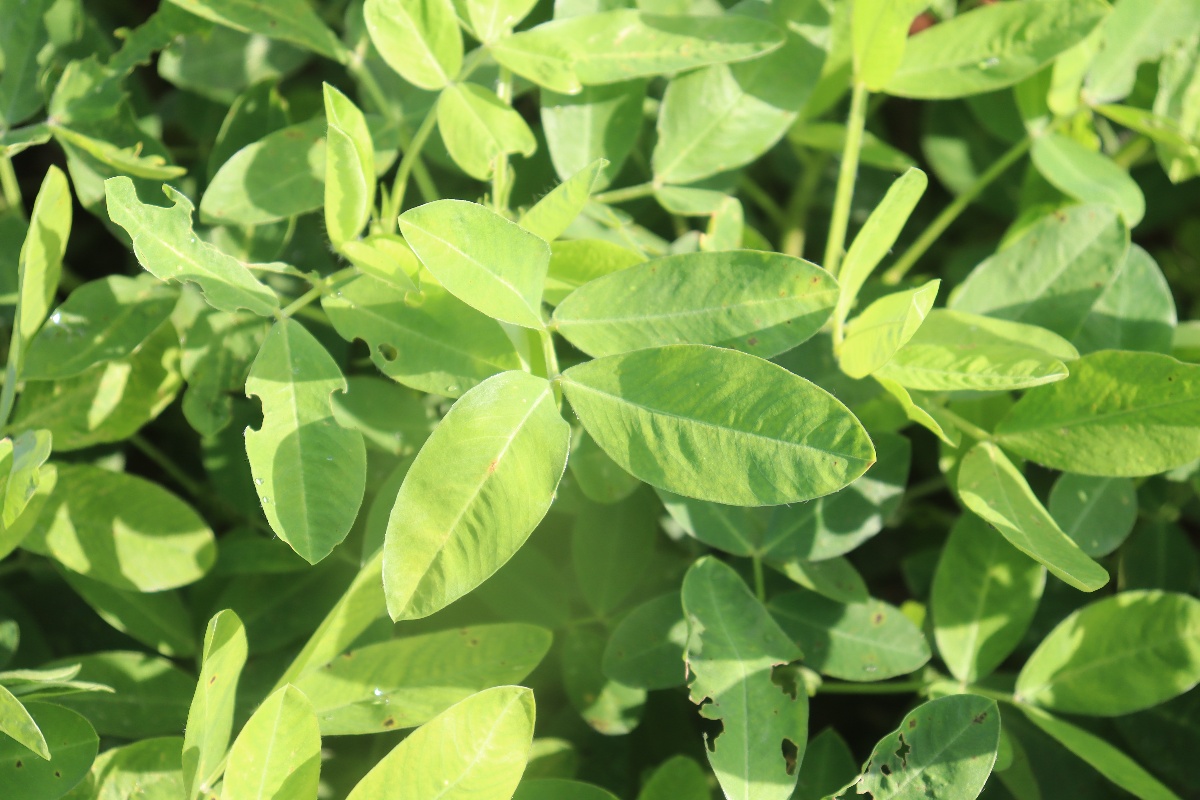
Label: early_leaf_spot